Bald Island

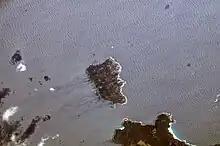
Satellite image of Bald Island on 11th January, 2008.

Bald Island is an island that is located in the Great Southern region of Western Australia. The island is offshore from Cheynes Beach and is a protected area managed by the Department of Parks and Wildlife.